Helios

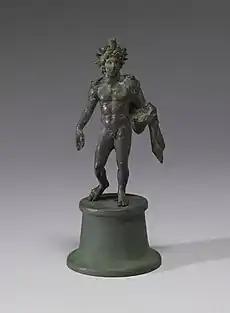
Alexander the Great as Helios, Roman, cast bronze, 1st century, Walters Art Museum.

In another tale, the Athenian inventor Daedalus and his young son Icarus fashioned themselves wings made of birds' feathers glued together with wax and flew away. According to scholia on Euripides, Icarus, being young and rashful, thought himself greater than Helios. Angered, Helios hurled his rays at him, melting the wax and plunging Icarus into the sea to drown. Later, it was Helios who decreed that said sea would be named after the unfortunate youth, the Icarian Sea.